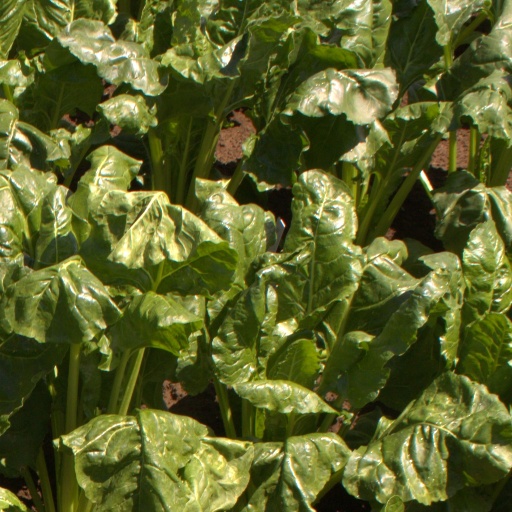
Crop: sugar beet